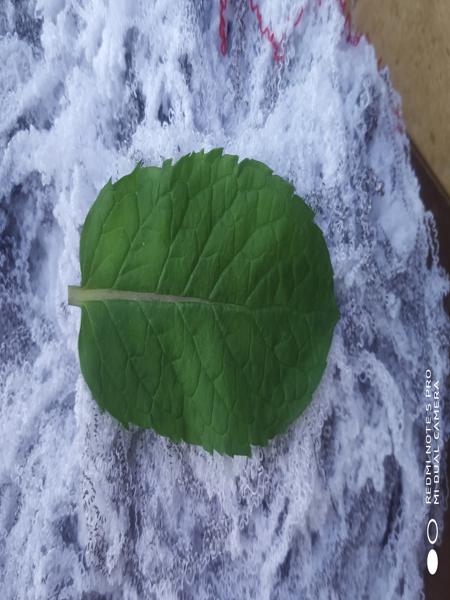
Plant: Mint